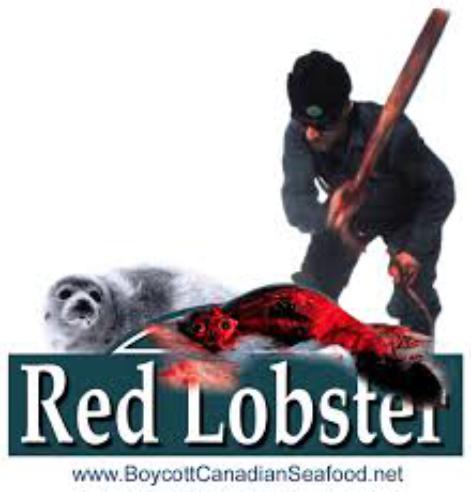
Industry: Food